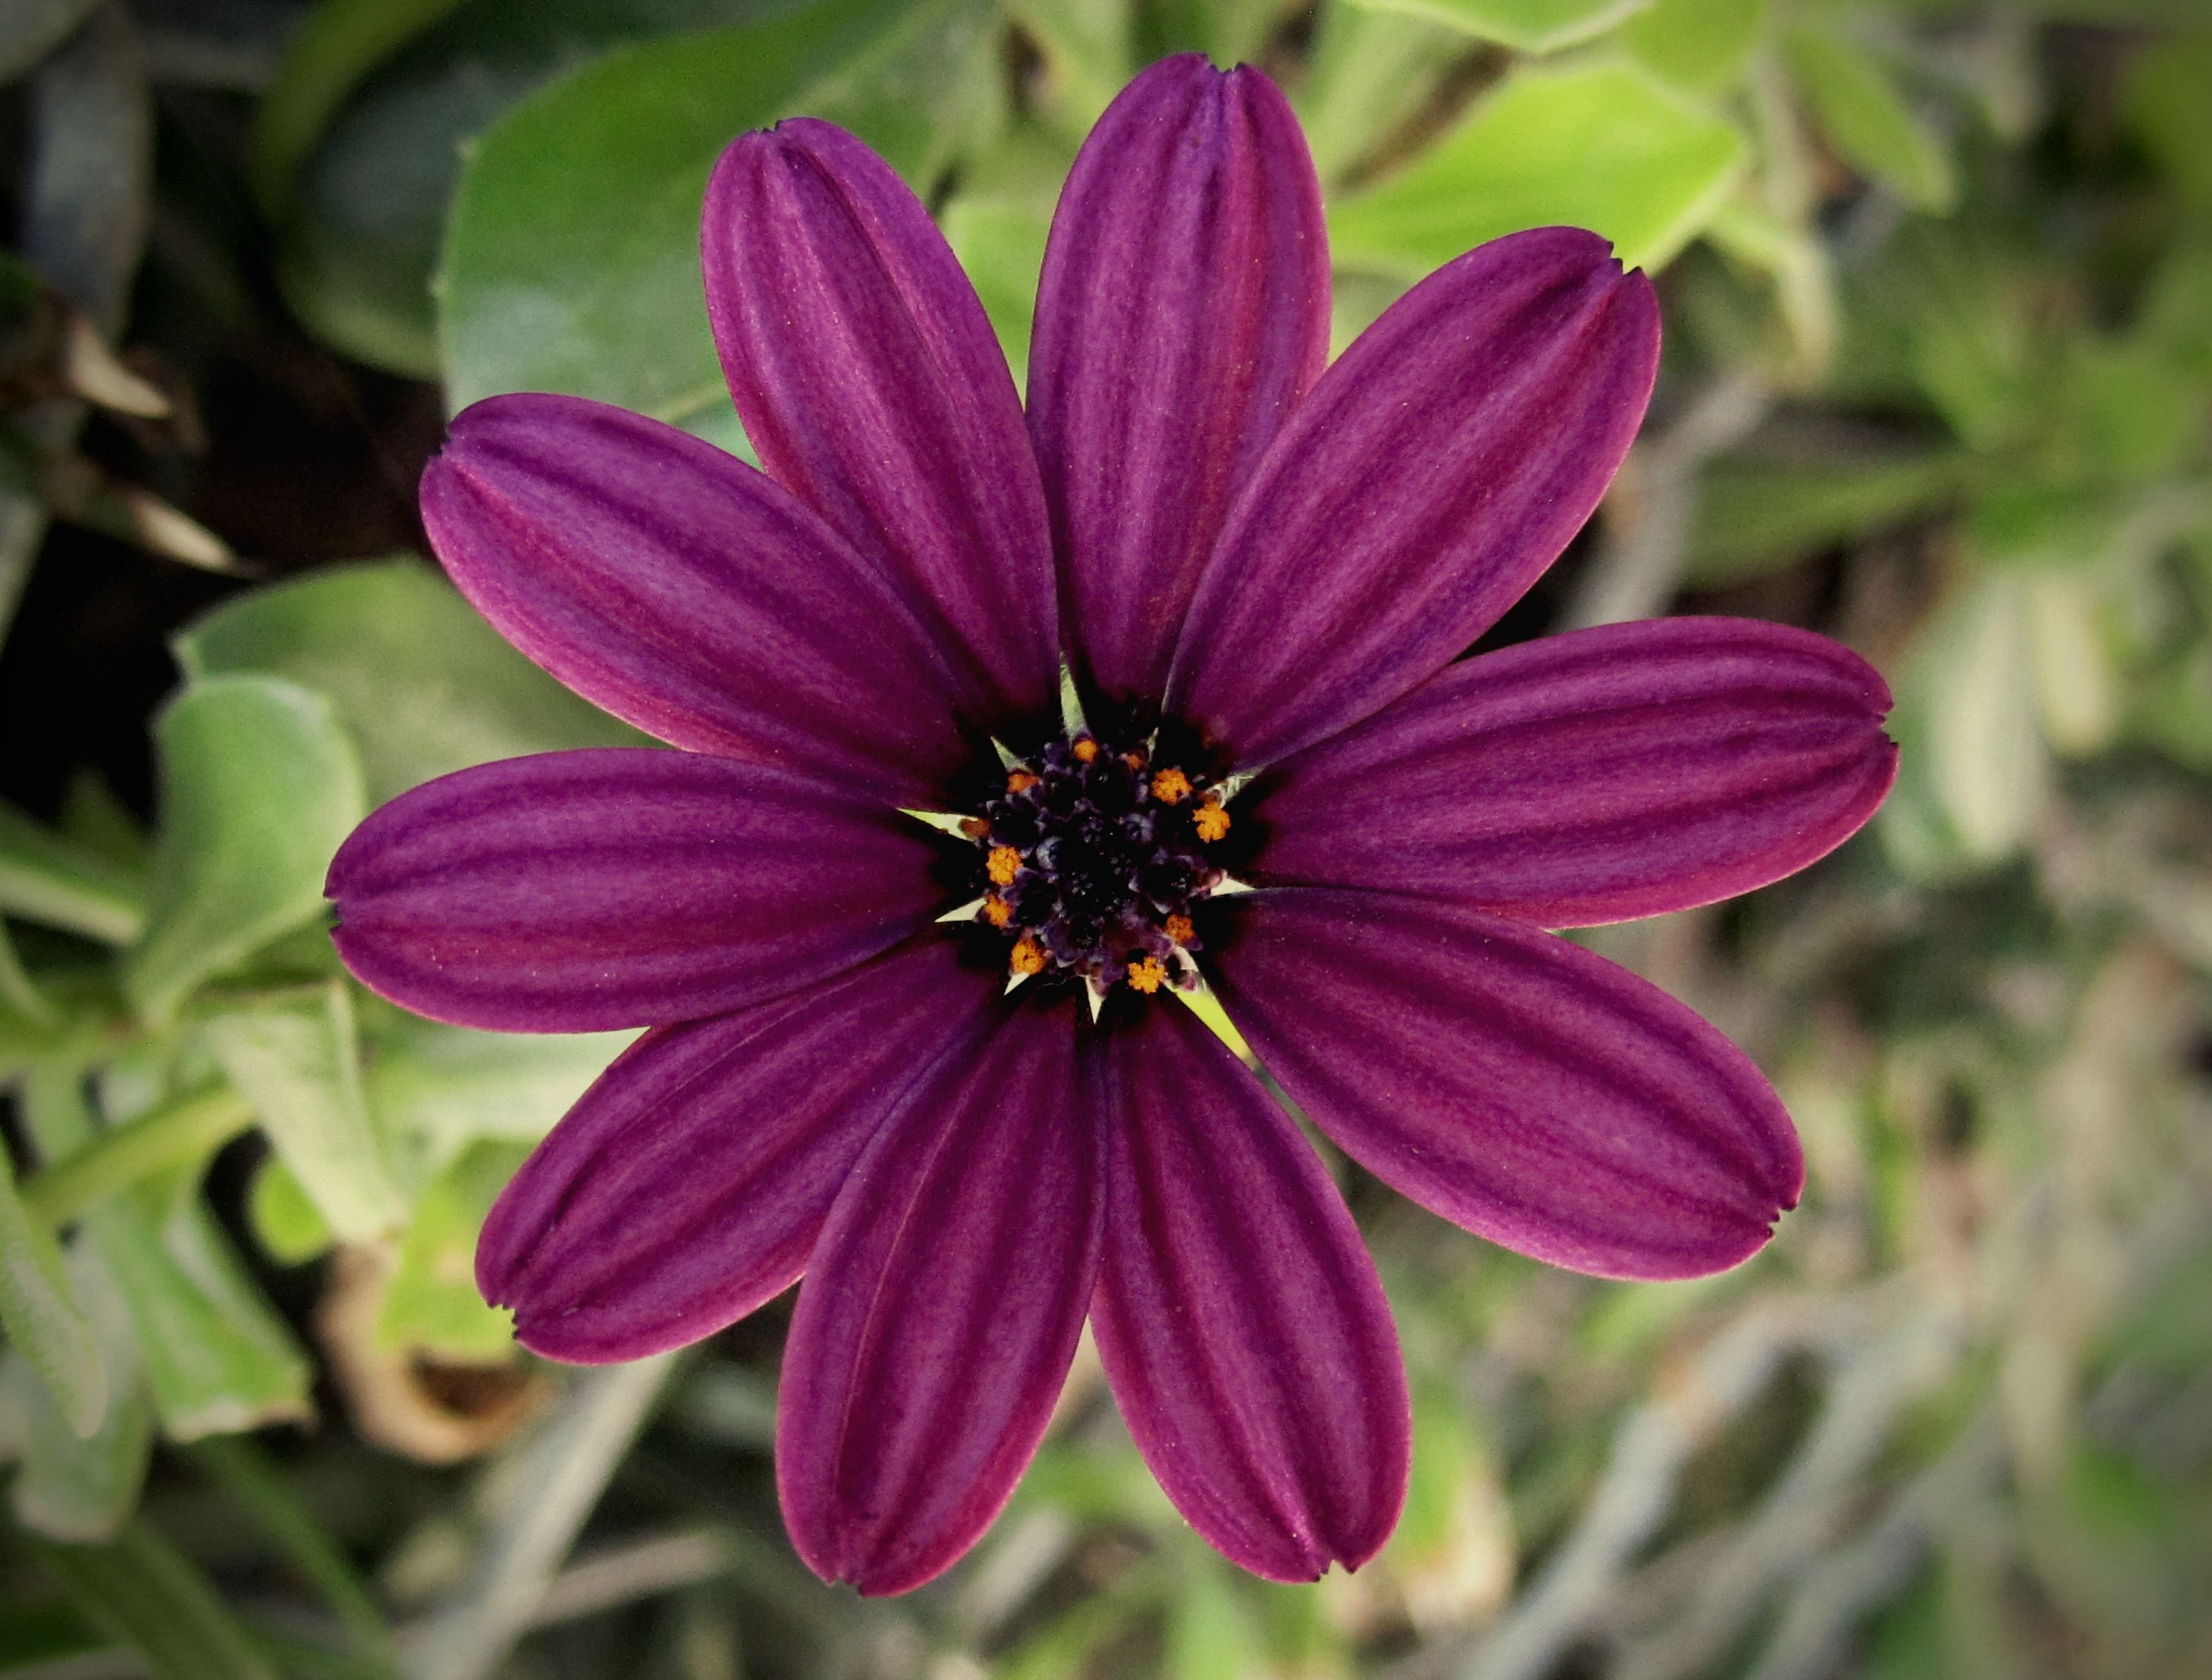
nature, branch, blossom, growth, plant, vintage, texture, leaf, flower, purple, petal, bloom, summer, floral, bouquet, decoration, pollen, spring, green, color, natural, fresh, botany, blooming, garden, flora, season, botanical, wildflower, close up, gardening, petals, soft, bud, macro photography, burgundy, flowering plant, daisy family, annual plant, plant stem, land plant, garden cosmos